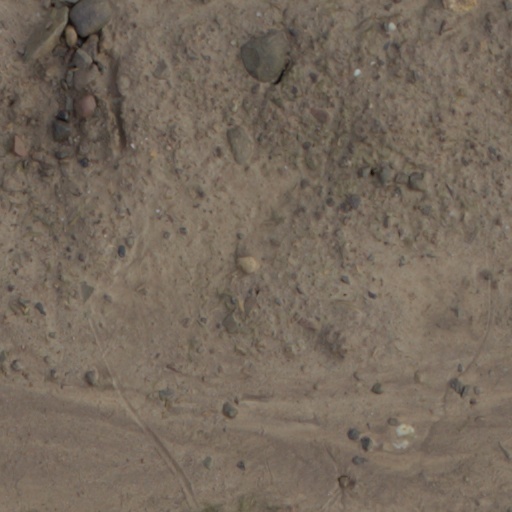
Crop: wheat